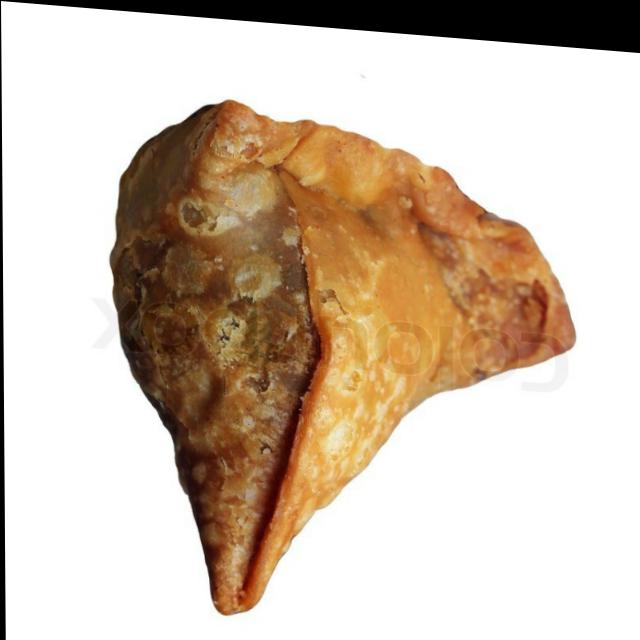
Dish: samosa